Alphonse Royer

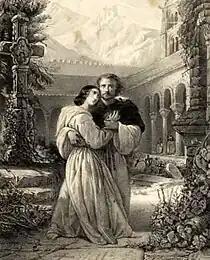
Rosine Stoltz and Gilbert Duprez in the premiere of "La favorite", Paris 1840

In addition to the works listed here, Royer was a regular contributor of articles, literary and music criticism, and serialized fiction (romans feuilleton) to several French periodicals, including "L'Europe littéraire", "Revue de Paris", "Le Figaro", "Le Ménestrel", "Revue des Deux Mondes", and "L'Artiste".